1921 Kentucky Derby

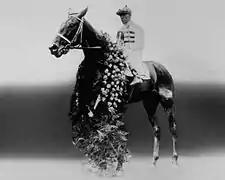
Behave Yourself after winning the 1921 Kentucky Derby

The 1921 Kentucky Derby was the 47th running of the Kentucky Derby. The race took place on May 7, 1921. Behave Yourself was the upset winner of the 1921 Kentucky Derby over his stablemate, Black Servant.